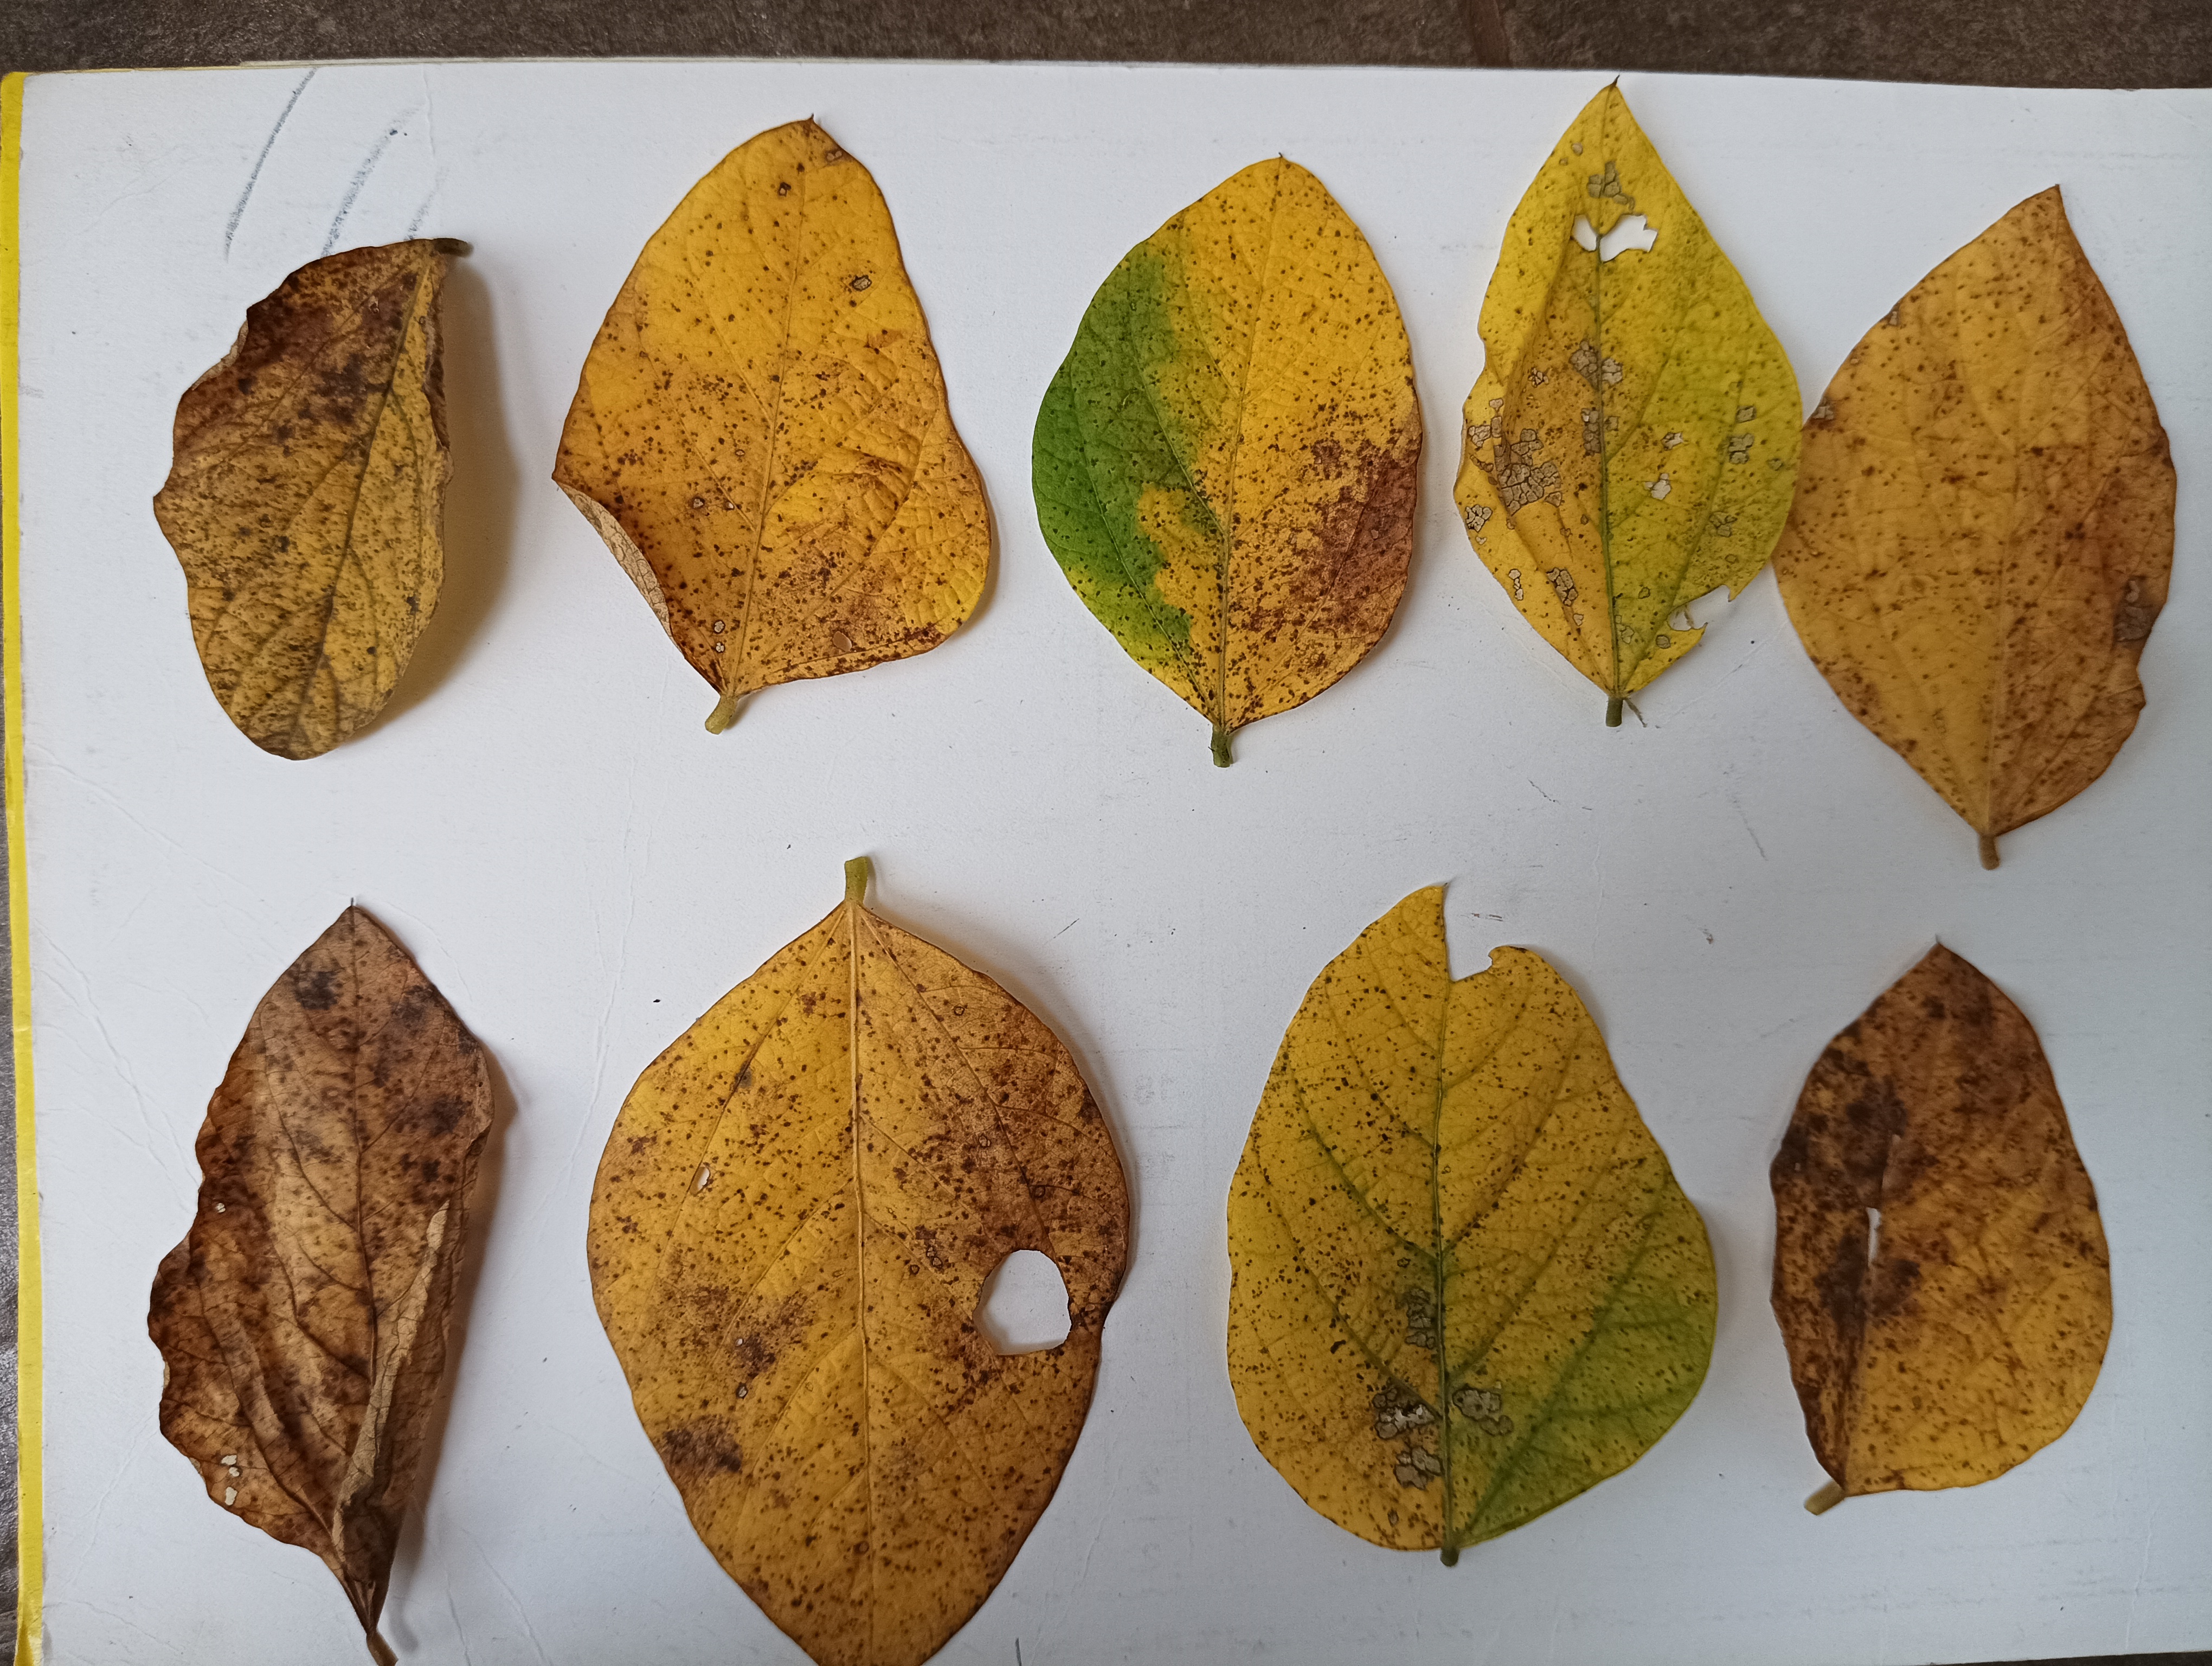
Label: Septoria_Brown_Spot